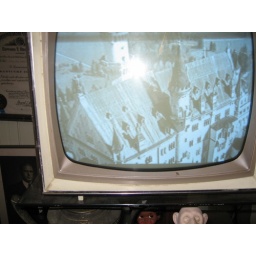
black and white tv in a Portland antique shop